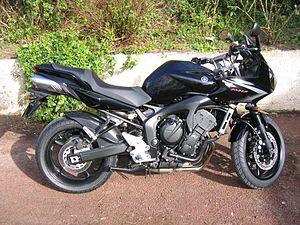
La Fazer est un modèle de moto issu du catalogue du constructeur nippon Yamaha.